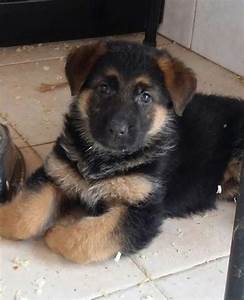
Label: cane